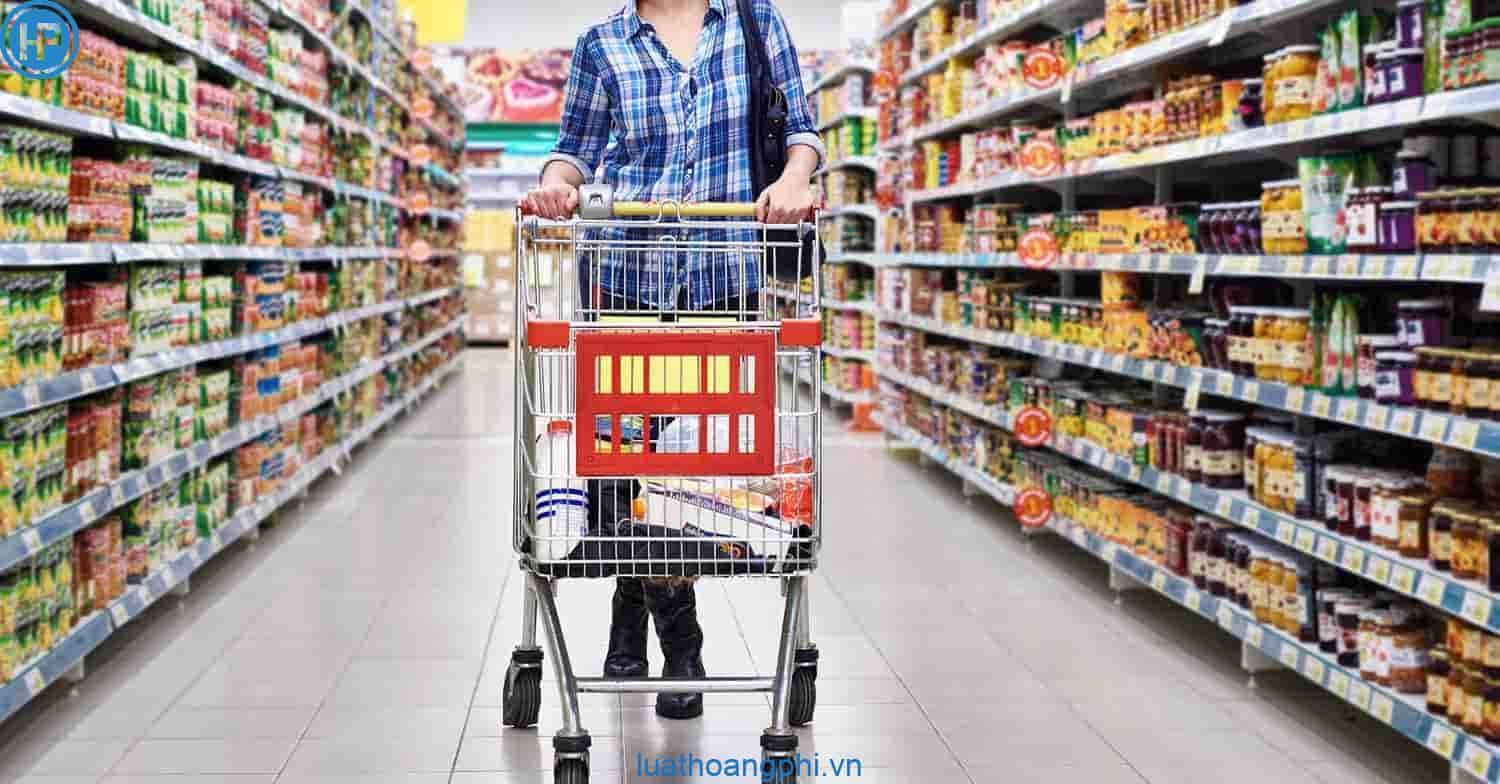
người này đang đeo túi xách trên vai